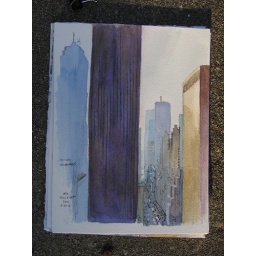
watercolor down 48th street early in the morning. Purple block is the building directly accross from our window